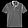
Label: T - shirt / top